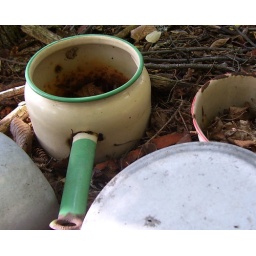
Some old enamelled pots litter the ground of this place in Dummer township